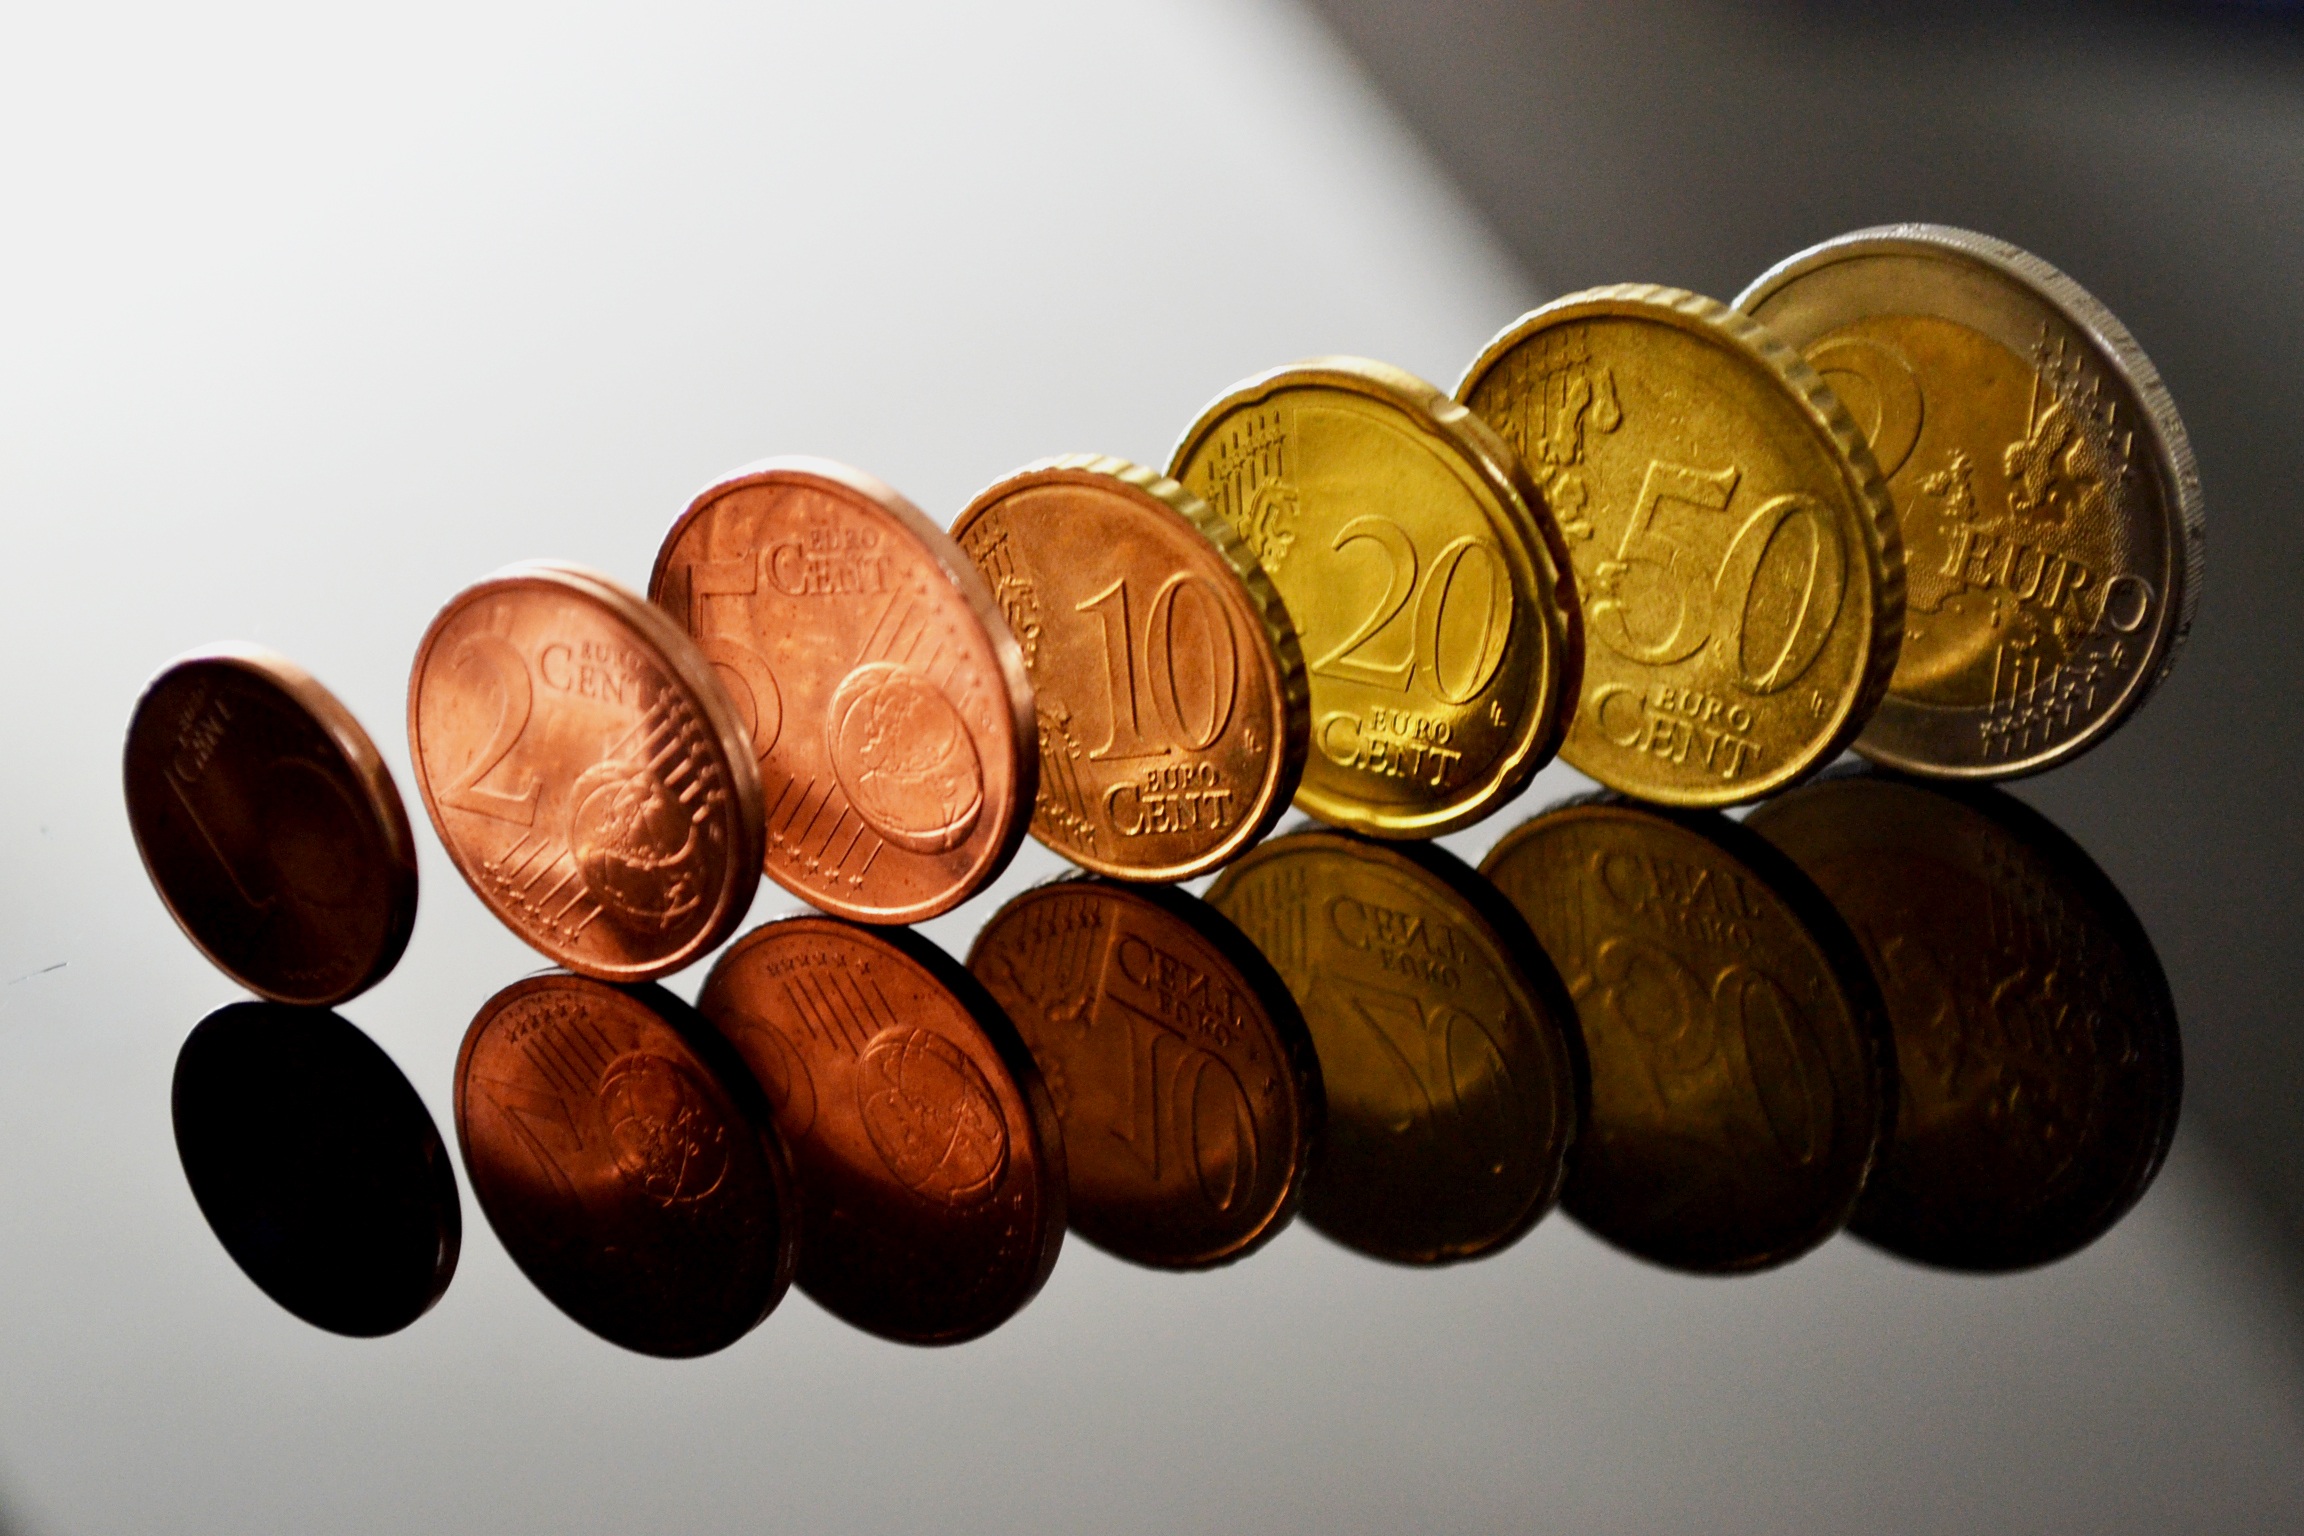
money, close up, currency, coin, mirroring, euro coins, specie